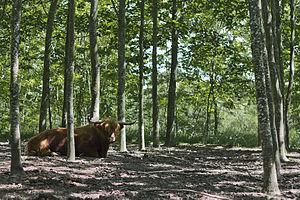
Surpaturage de bovins dans un petit parc
Le sylvopastoralisme est un mode d'agriculture durable qui concilie objectifs forestiers et pastoraux.